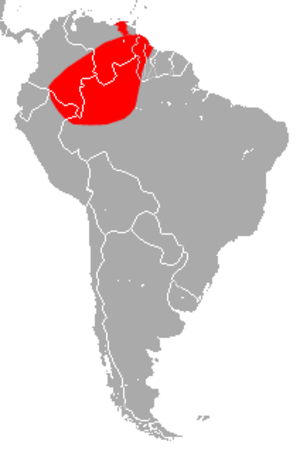
Cette liste commentée recense la mammalofaune en Guyane. Elle répertorie les espèces de mammifères guyanais actuels et celles qui ont été récemment classifiées comme éteintes. Cette liste comporte 250 espèces réparties en douze ordres et 43 familles, dont quatre sont « en danger », sept sont « vulnérables », cinq sont « quasi menacées » et 27 ont des « données insuffisantes » pour être classées.